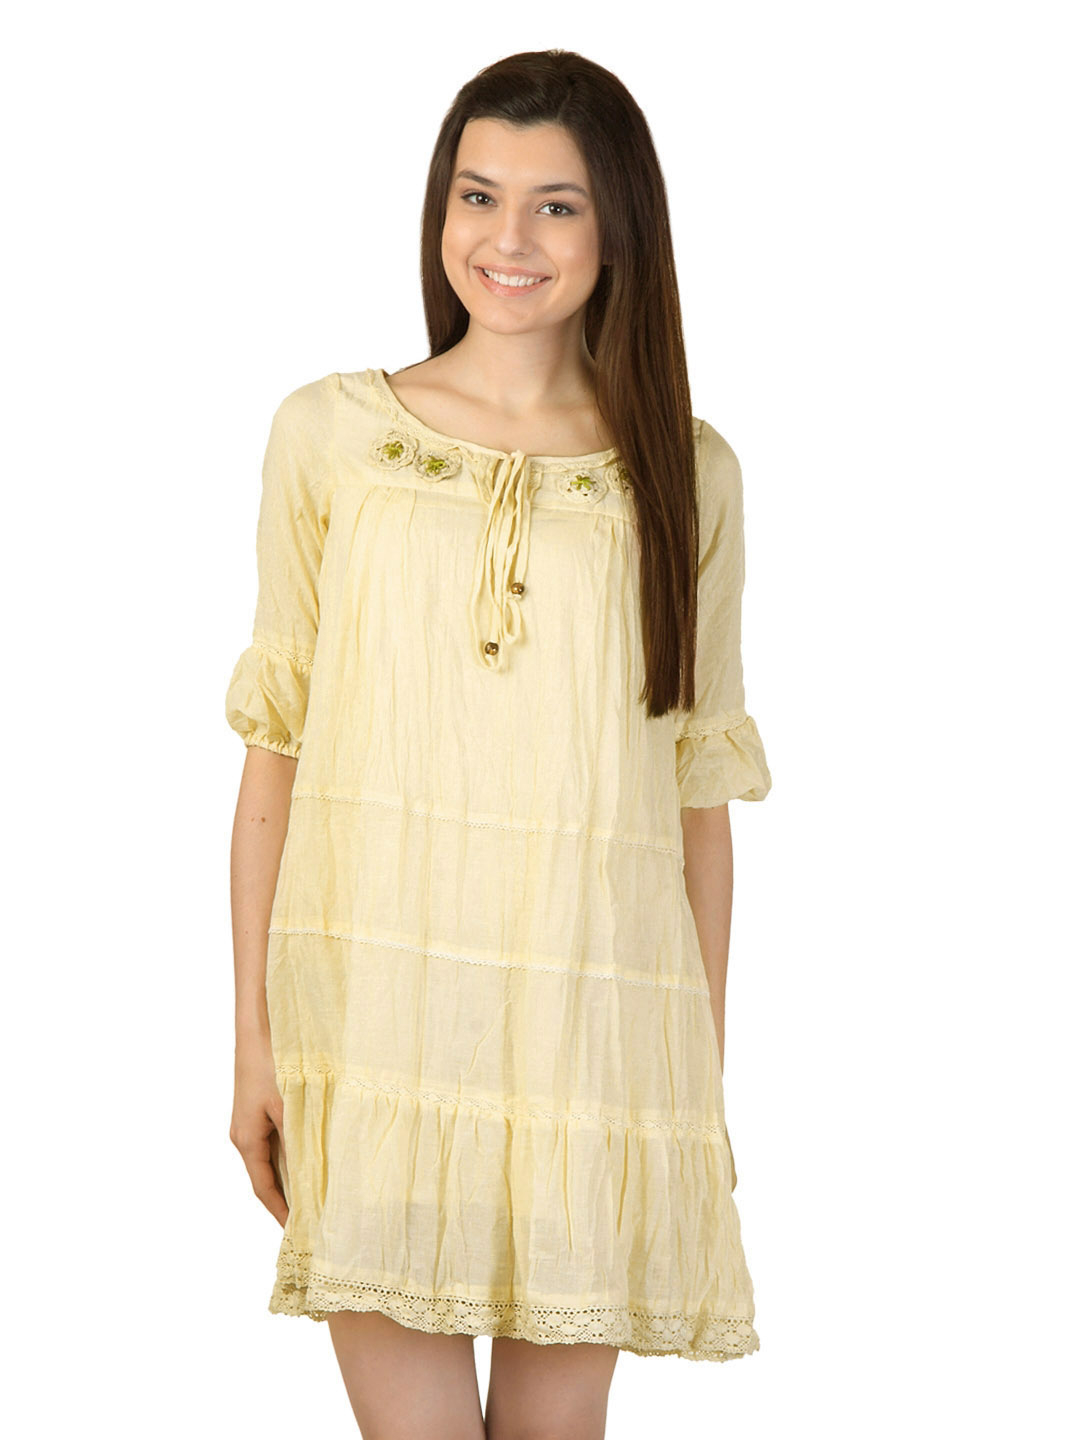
Mineral Women Cream Dress
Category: Apparel / Dress / Dresses
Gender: Women
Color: Cream
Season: Summer 2012
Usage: Casual